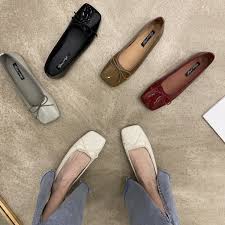
Label: Ballet Flat